Paintings by Adolf Hitler

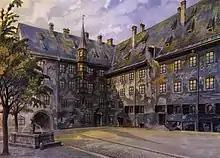
"The Courtyard of the Old Residency in Munich", 1914

When Hitler served in World War I at the age of 25 in 1914, he carried fine paper and canvas with him to the front and spent hours of leave time drawing and painting. The works he painted during this period were among his last before he became a politician. The themes of his wartime painting included farmers' houses, the dressing-station, etc.